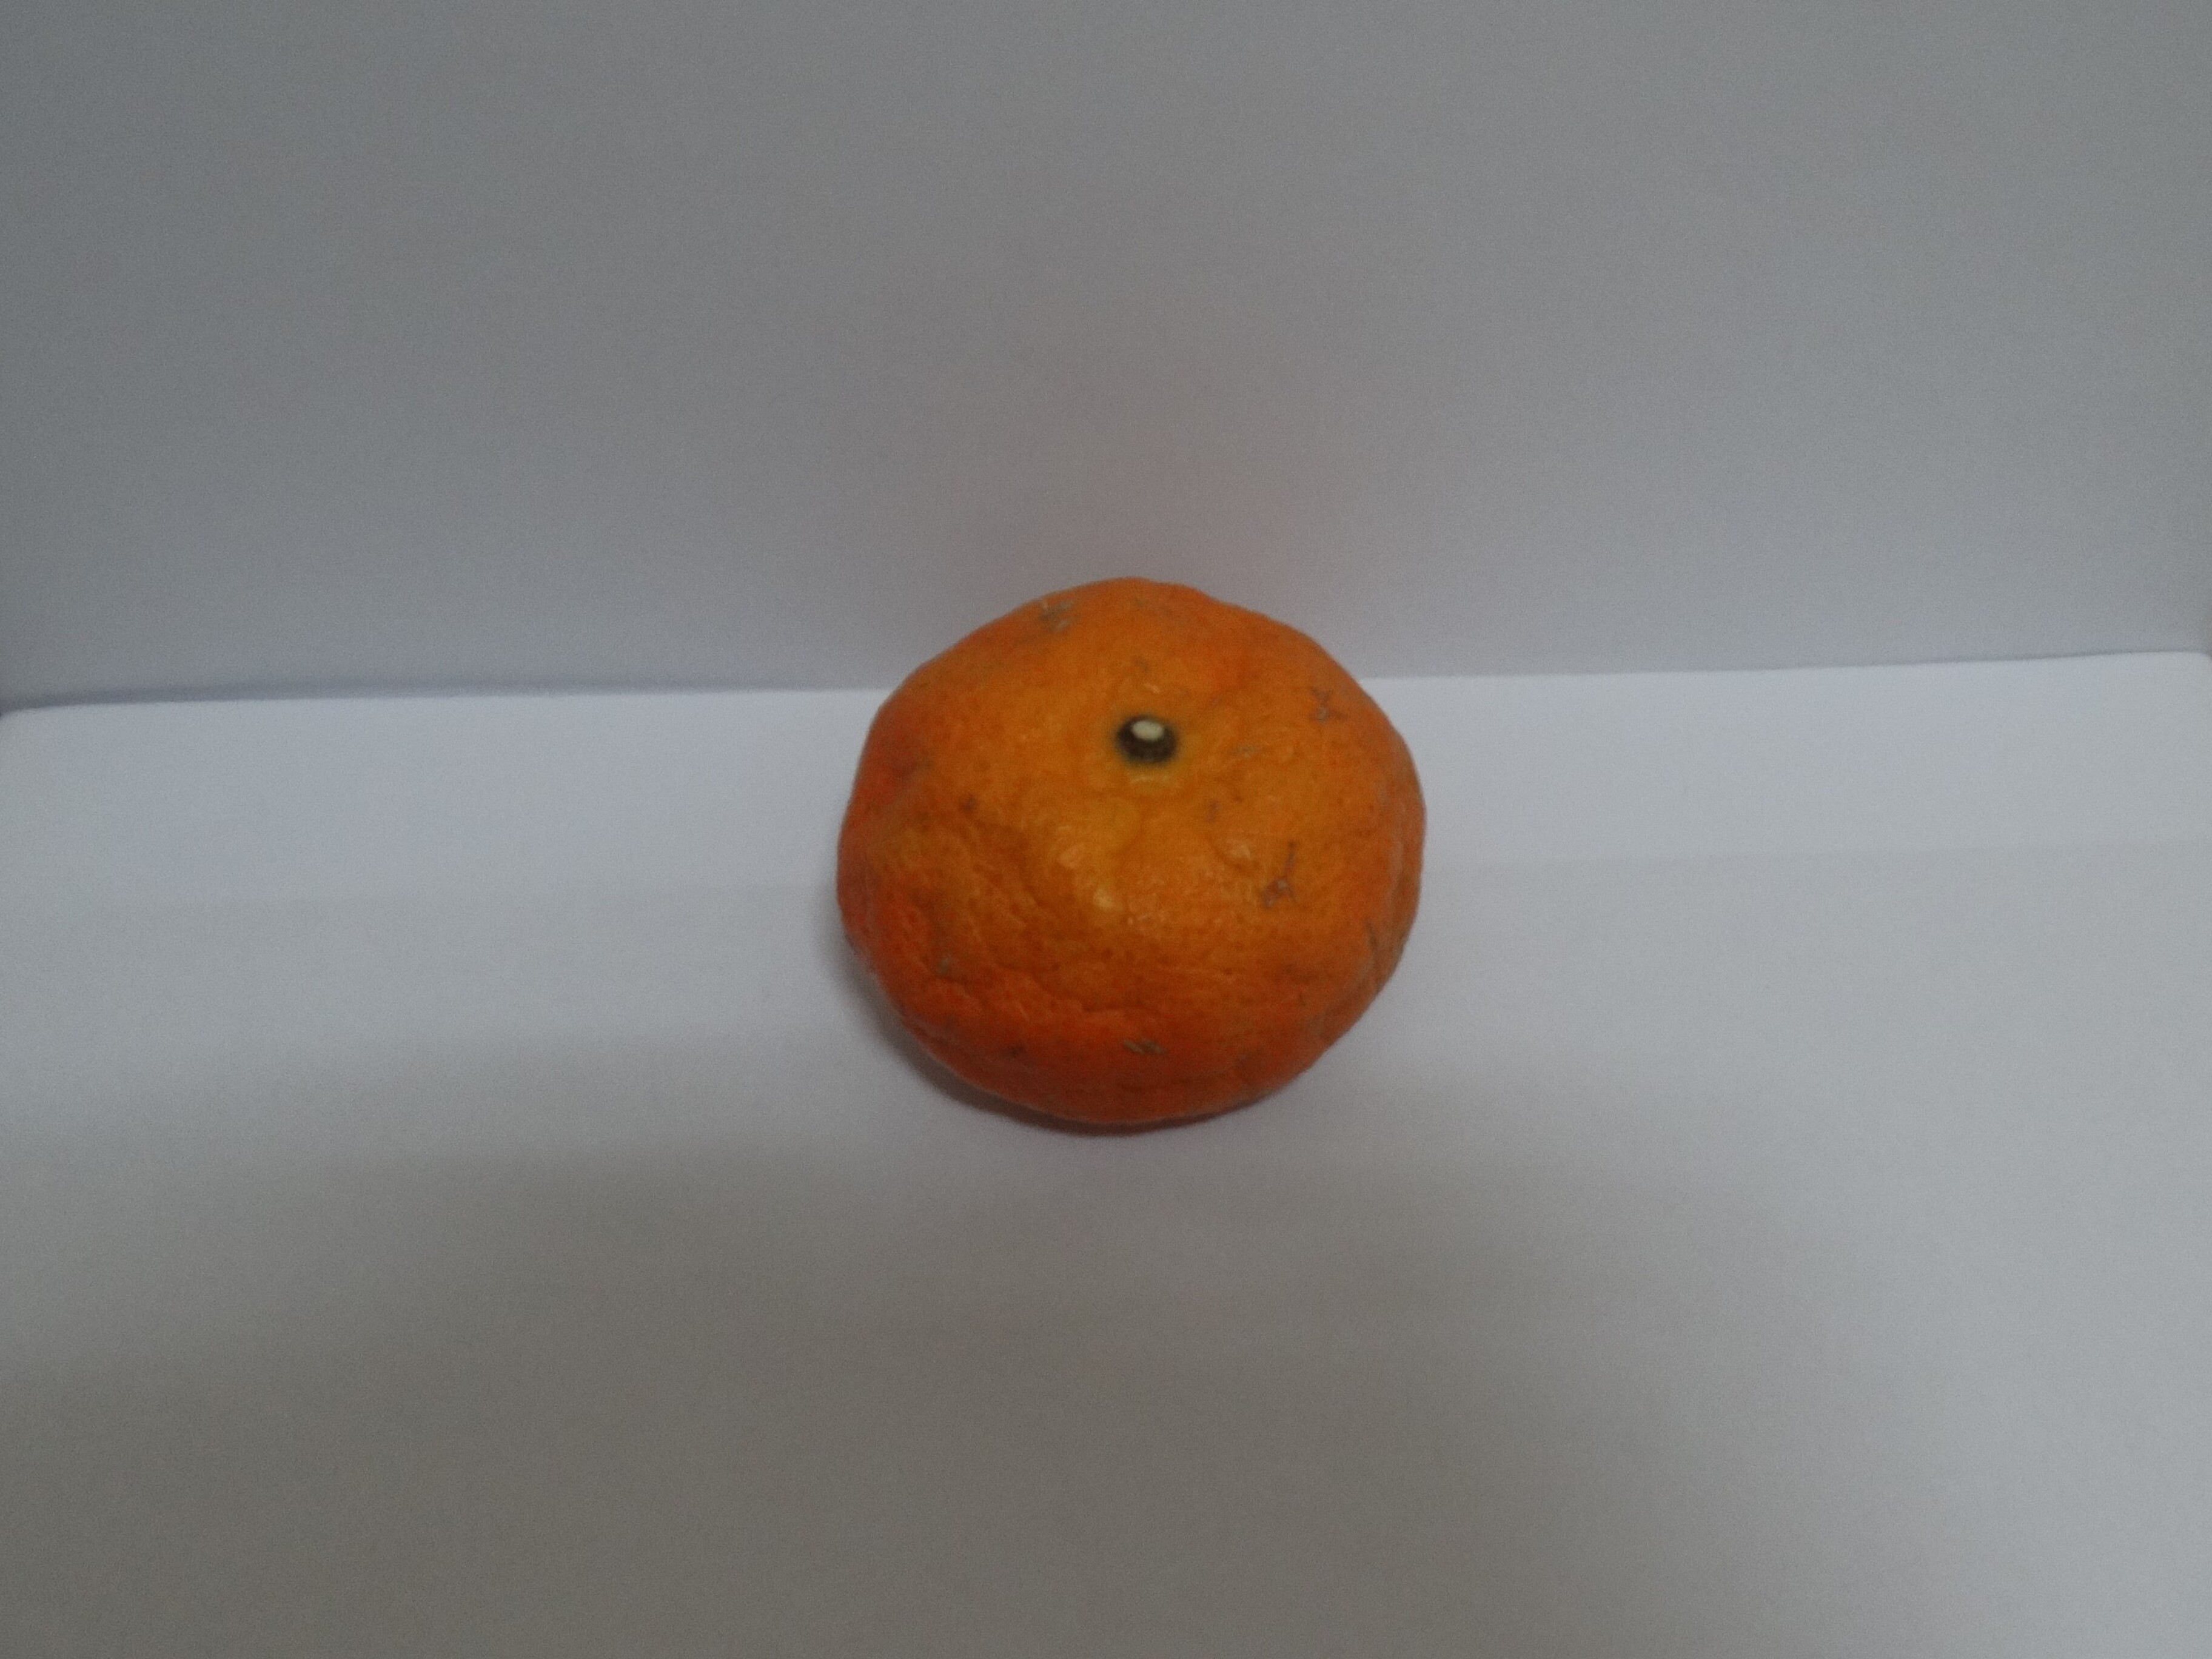
Citrus fruit variety: murcott